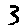
Label: 3